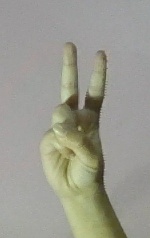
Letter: taa